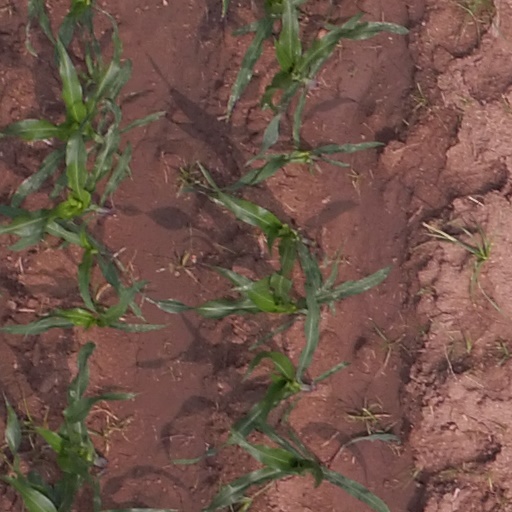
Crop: maize; corn